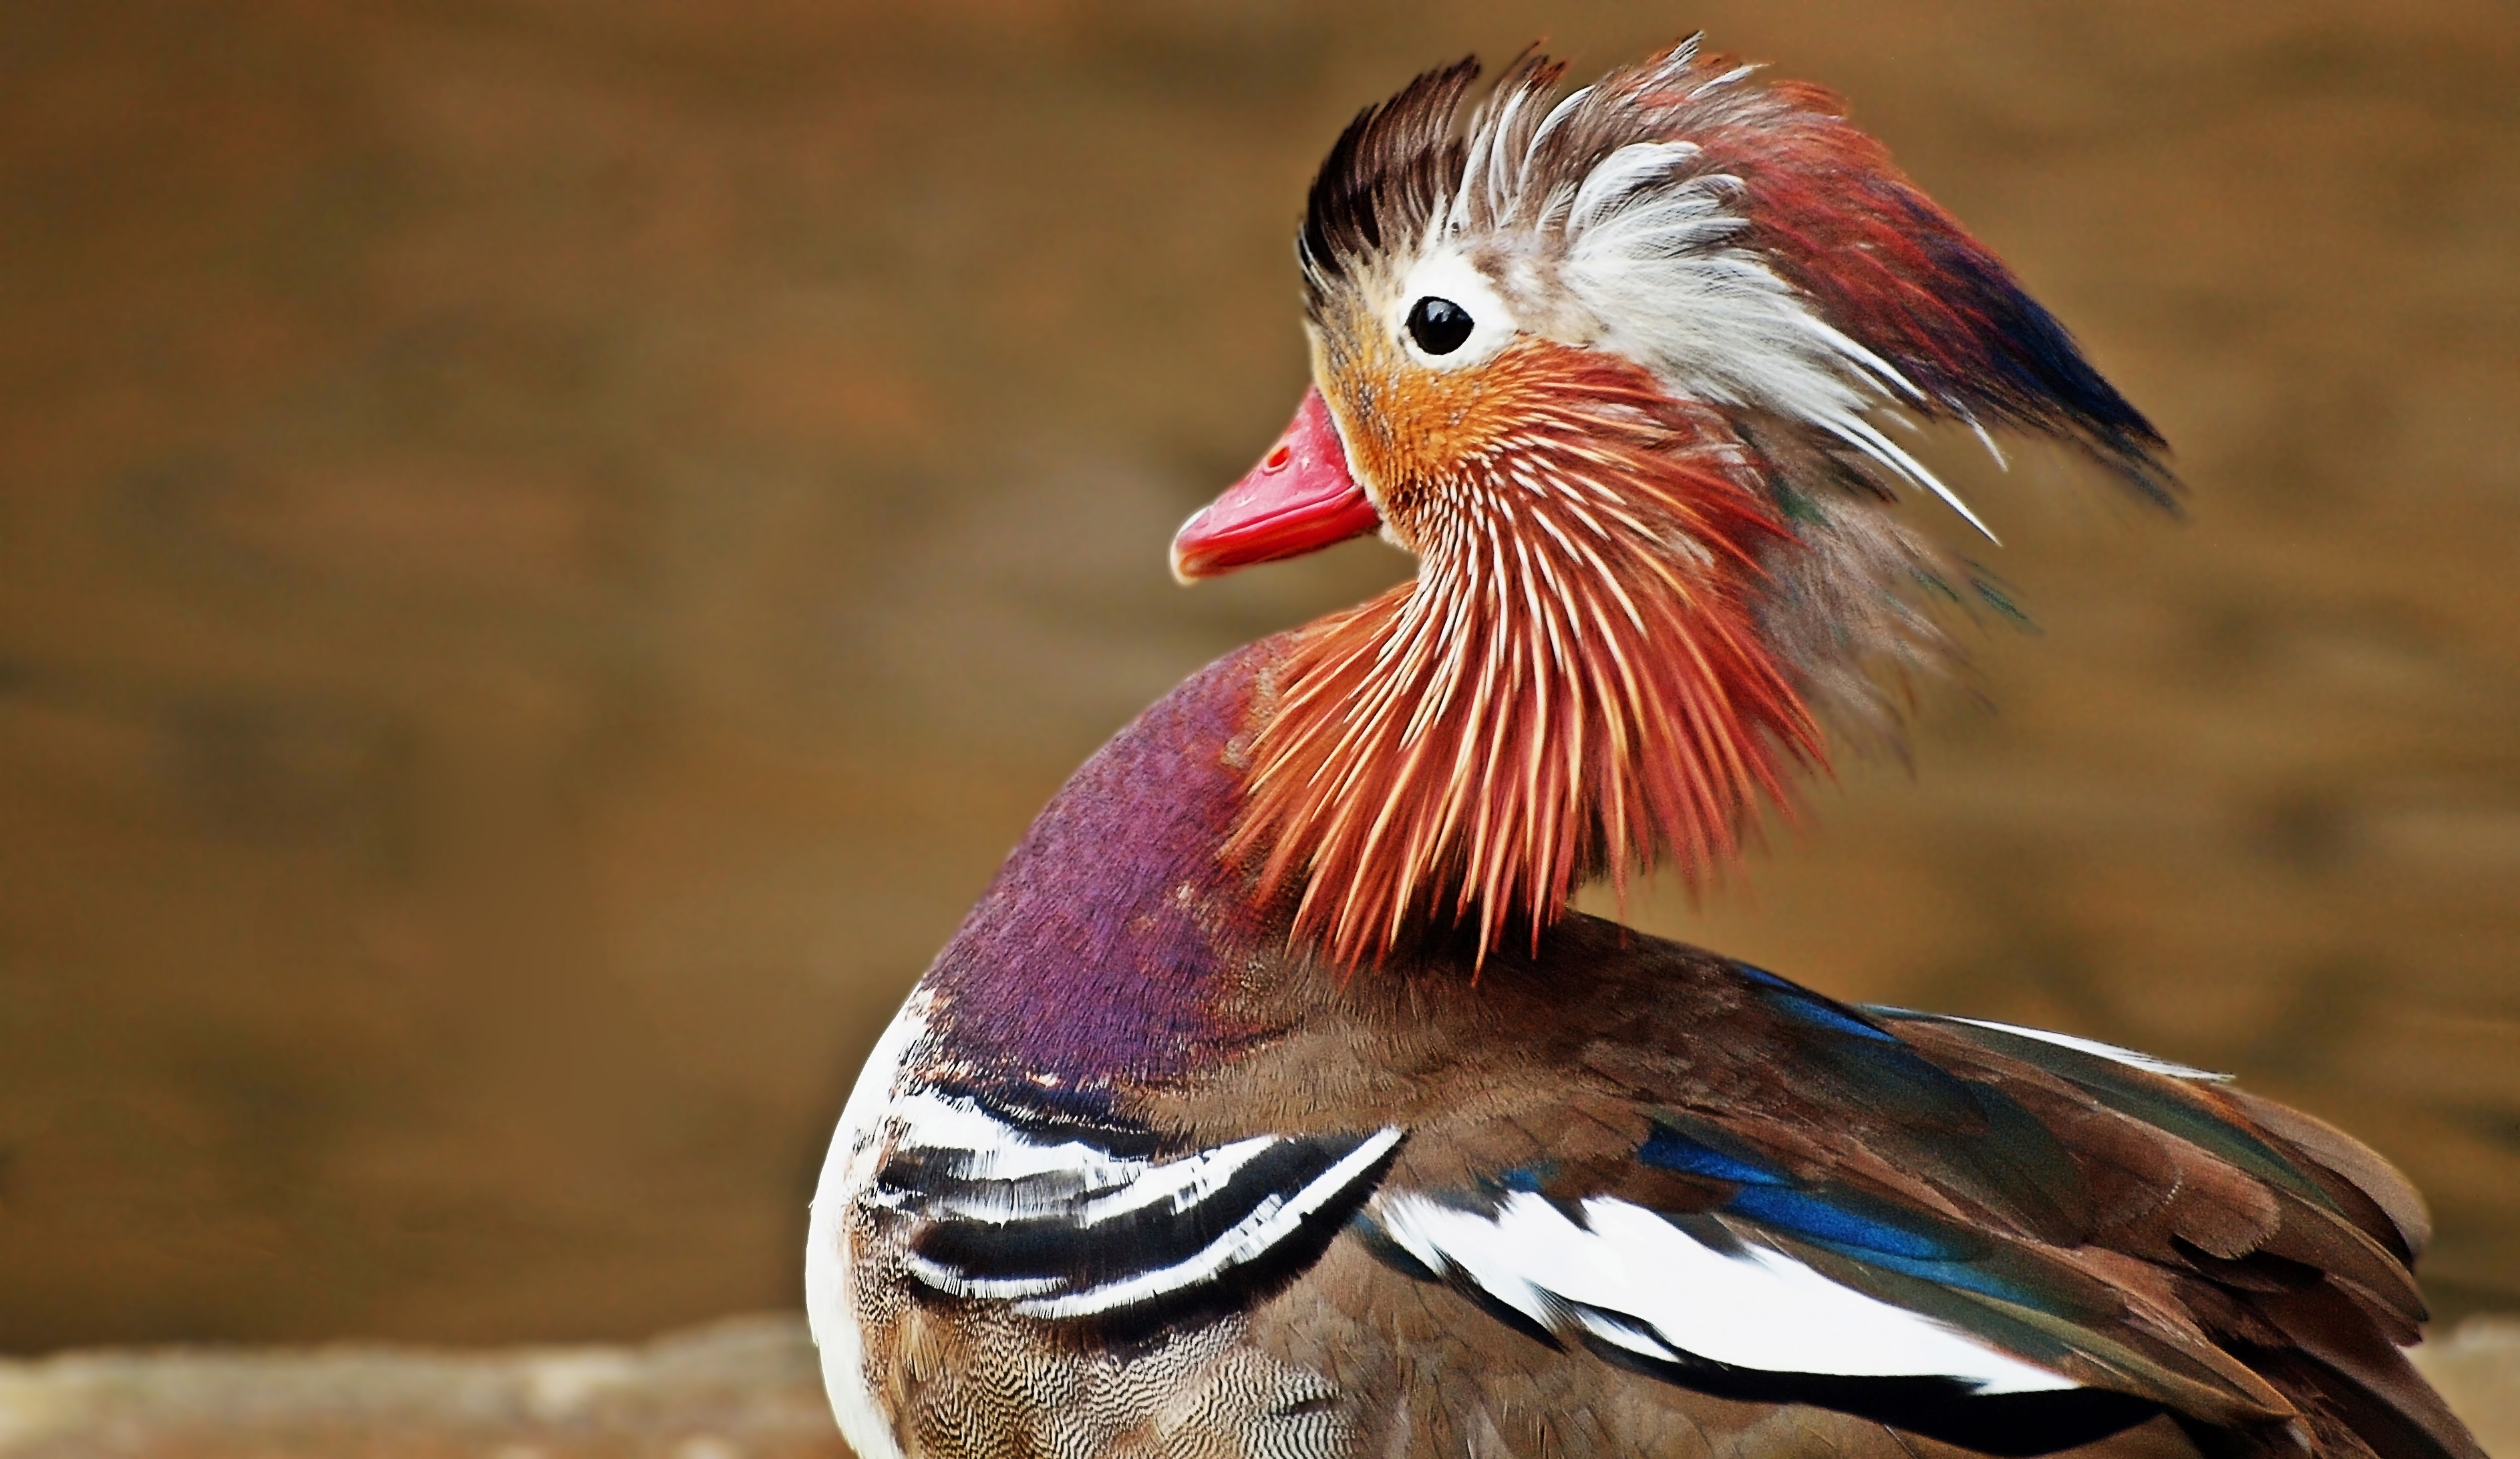
nature, bird, wing, animal, wildlife, live, beak, fauna, close up, vertebrate, water bird, coraciiformes